380th Air Expeditionary Wing

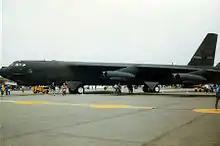
B-52G on the flightline

The 380th Bombardment Wing (Medium) was established at Plattsburgh Air Force Base, New York, on 11 July 1955 and assigned to Strategic Air Command (SAC) Eighth Air Force. For the next 40 years, the 380th was a front line SAC wing during the Cold War.